Ashtabula County Courthouse Group

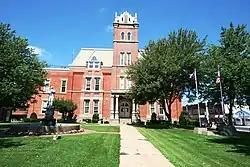
Ashtabula County Courthouse

Ashtabula County Courthouse Group is a registered historic district in Jefferson, Ohio, listed in the National Register in 1975.